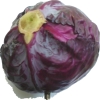
Label: red_cabbage